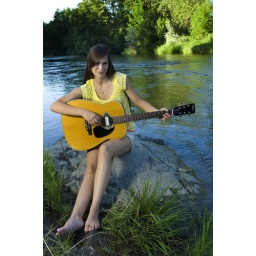
Young woman playing guitar by river in summer